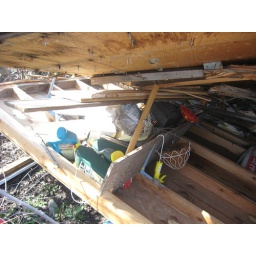
west wall under a collasped roof